Aina Basso

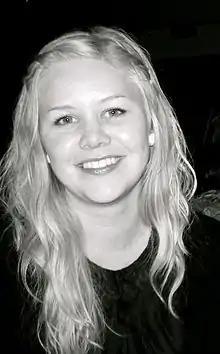
Basso in 2009

Aina Basso (born 1979) is a Norwegian historian and novelist. She made her literary debut in 2008 with the historical novel "Ingen må vite". The novel "Fange 59. Taterpige" from 2010 is set in Trondheim in the 18th century. Her novel "Inn i elden" from 2012 treats the witch trials in Finnmark in the 17th century. The novel was well received, and was nominated for the Nordic Council Children and Young People's Literature Prize in 2013.